2009 AFL Grand Final

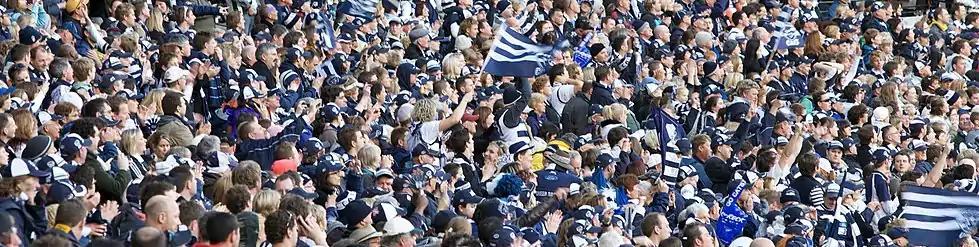
Geelong supporters at the 2009 AFL Grand Final

Paul Chapman was awarded the Norm Smith Medal for his three goals and 26 possessions, including nine possessions and the go-ahead goal in the final quarter despite sustaining a slight hamstring injury in the first quarter. Chapman received 9 of a possible 15 votes to win the medal. St Kilda's Jason Gram, who had 30 disposals, finished second for the medal; he also polled nine votes but lost to Chapman on a countback, as Chapman received three votes from three of the five judges, while Gram received three votes from only one judge. Geelong's Harry Taylor was third, receiving a single set of three votes for his job shutting down St Kilda's Nick Riewoldt. Geelong's Max Rooke, Gary Ablett, Jr., Jimmy Bartel, Darren Milburn and Joel Corey also polled votes.